Mathura

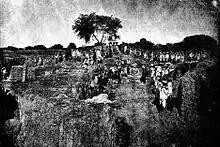
General view of the excavations in January 1889 at Kankali Tila, Mathura

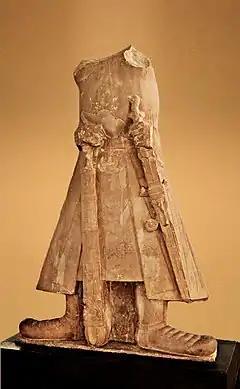
Statue of Kanishka I, second century CE, Mathura Museum

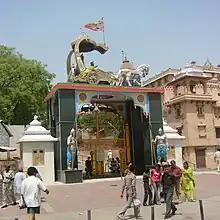
Entrance to the Shri Krishna Janmabhoomi temple complex

Mathura, which lies at the centre of the cultural region of Braj has an ancient history and is also believed to be the homeland and birthplace of Krishna, who belonged to the Yadu dynasty. According to the Archaeological Survey of India plaque at the Mathura Museum, the city is mentioned in the oldest Indian epic, the "Ramayana". In the epic, the Ikshwaku prince Shatrughna slays a demon called Lavanasura and claims the land. Afterwards, the place came to be known as Madhuvan as it was thickly wooded, then Madhupura and later Mathura. The most important pilgrimage site in Mathura was Katra ('market place'), now referred to as Krishna Janmasthan ('the birthplace of Krishna'). Excavations at the site revealed pottery and terracotta dating to the sixth century BCE, the remains of a large Buddhist complex, including a monastery called Yasha Vihara of the Gupta period, as well as Jain sculptures of the same era.